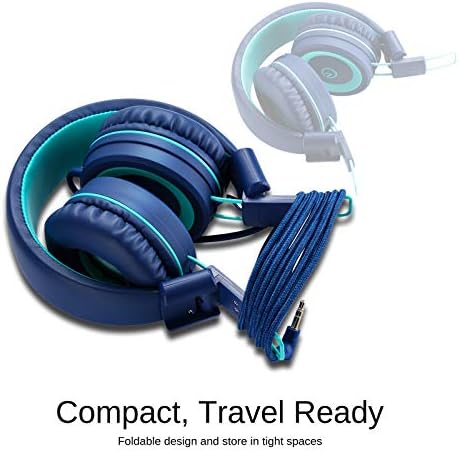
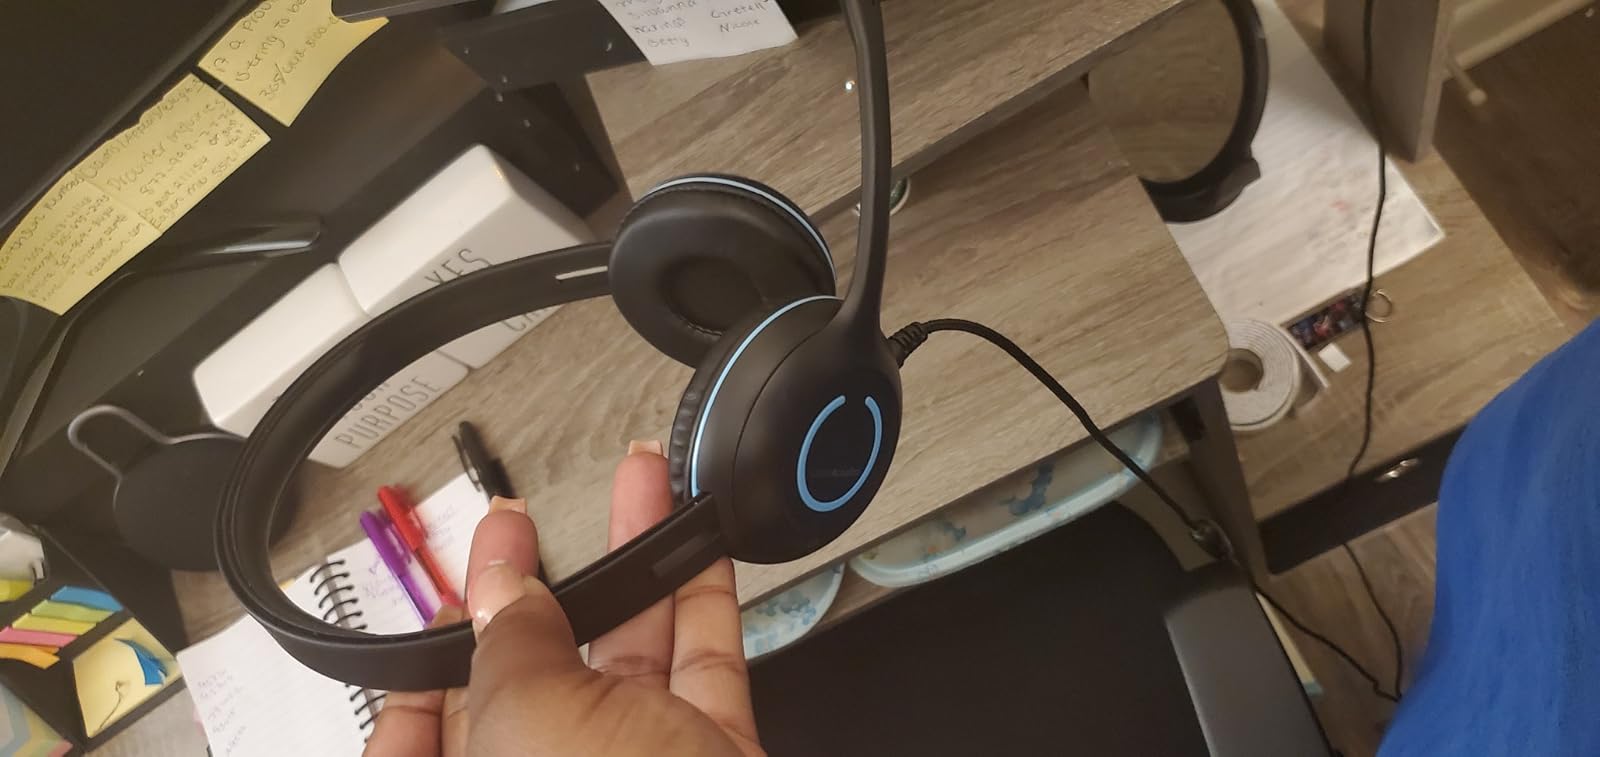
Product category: headphones
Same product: no